Nick O'Donnell (footballer)

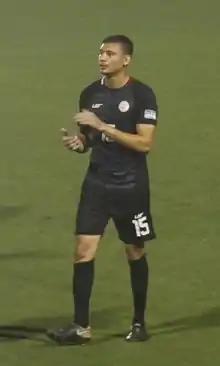
O'Donnell in 2018

Nicholas Michael O'Donnell (born 23 March 1993) is a former professional footballer who played as a goalkeeper. Born in Canada, he represented the Philippines national team at international level.